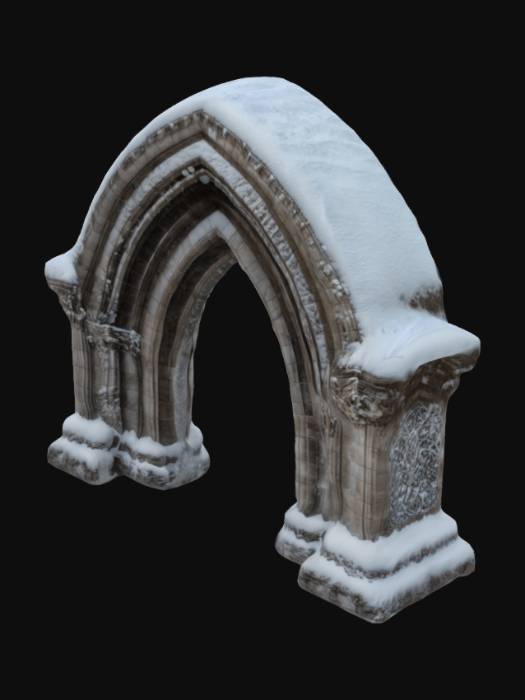
미적 점수 (1~10점): 7